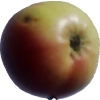
Label: Apple 11